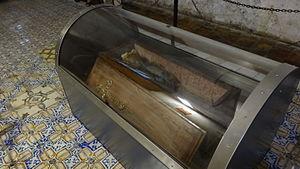
Rosalia Lombardo, était une enfant italienne morte d'une pneumonie. Le père de Rosalia, Mario Lombardo, très touché par sa mort contacta Alfredo Salafia, un embaumeur très célèbre, pour préserver le corps de Rosalia.